Religion in Macau

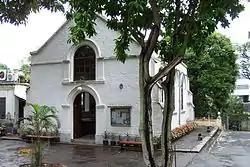
Macau Protestant Chapel, an Anglican parish church.

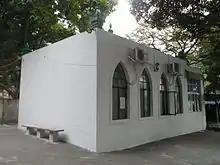
Macau Mosque

The Chinese folk religion is the indigenous religion of the Han Chinese. Its focus is the worship of the "Shen" (神 "expressions", "Gods"), that are the generative powers of nature, also including, in the human sphere, ancestors and progenitors of families or lineages, and divine heroes that made a significant imprinting in the history of the Chinese civilisation.